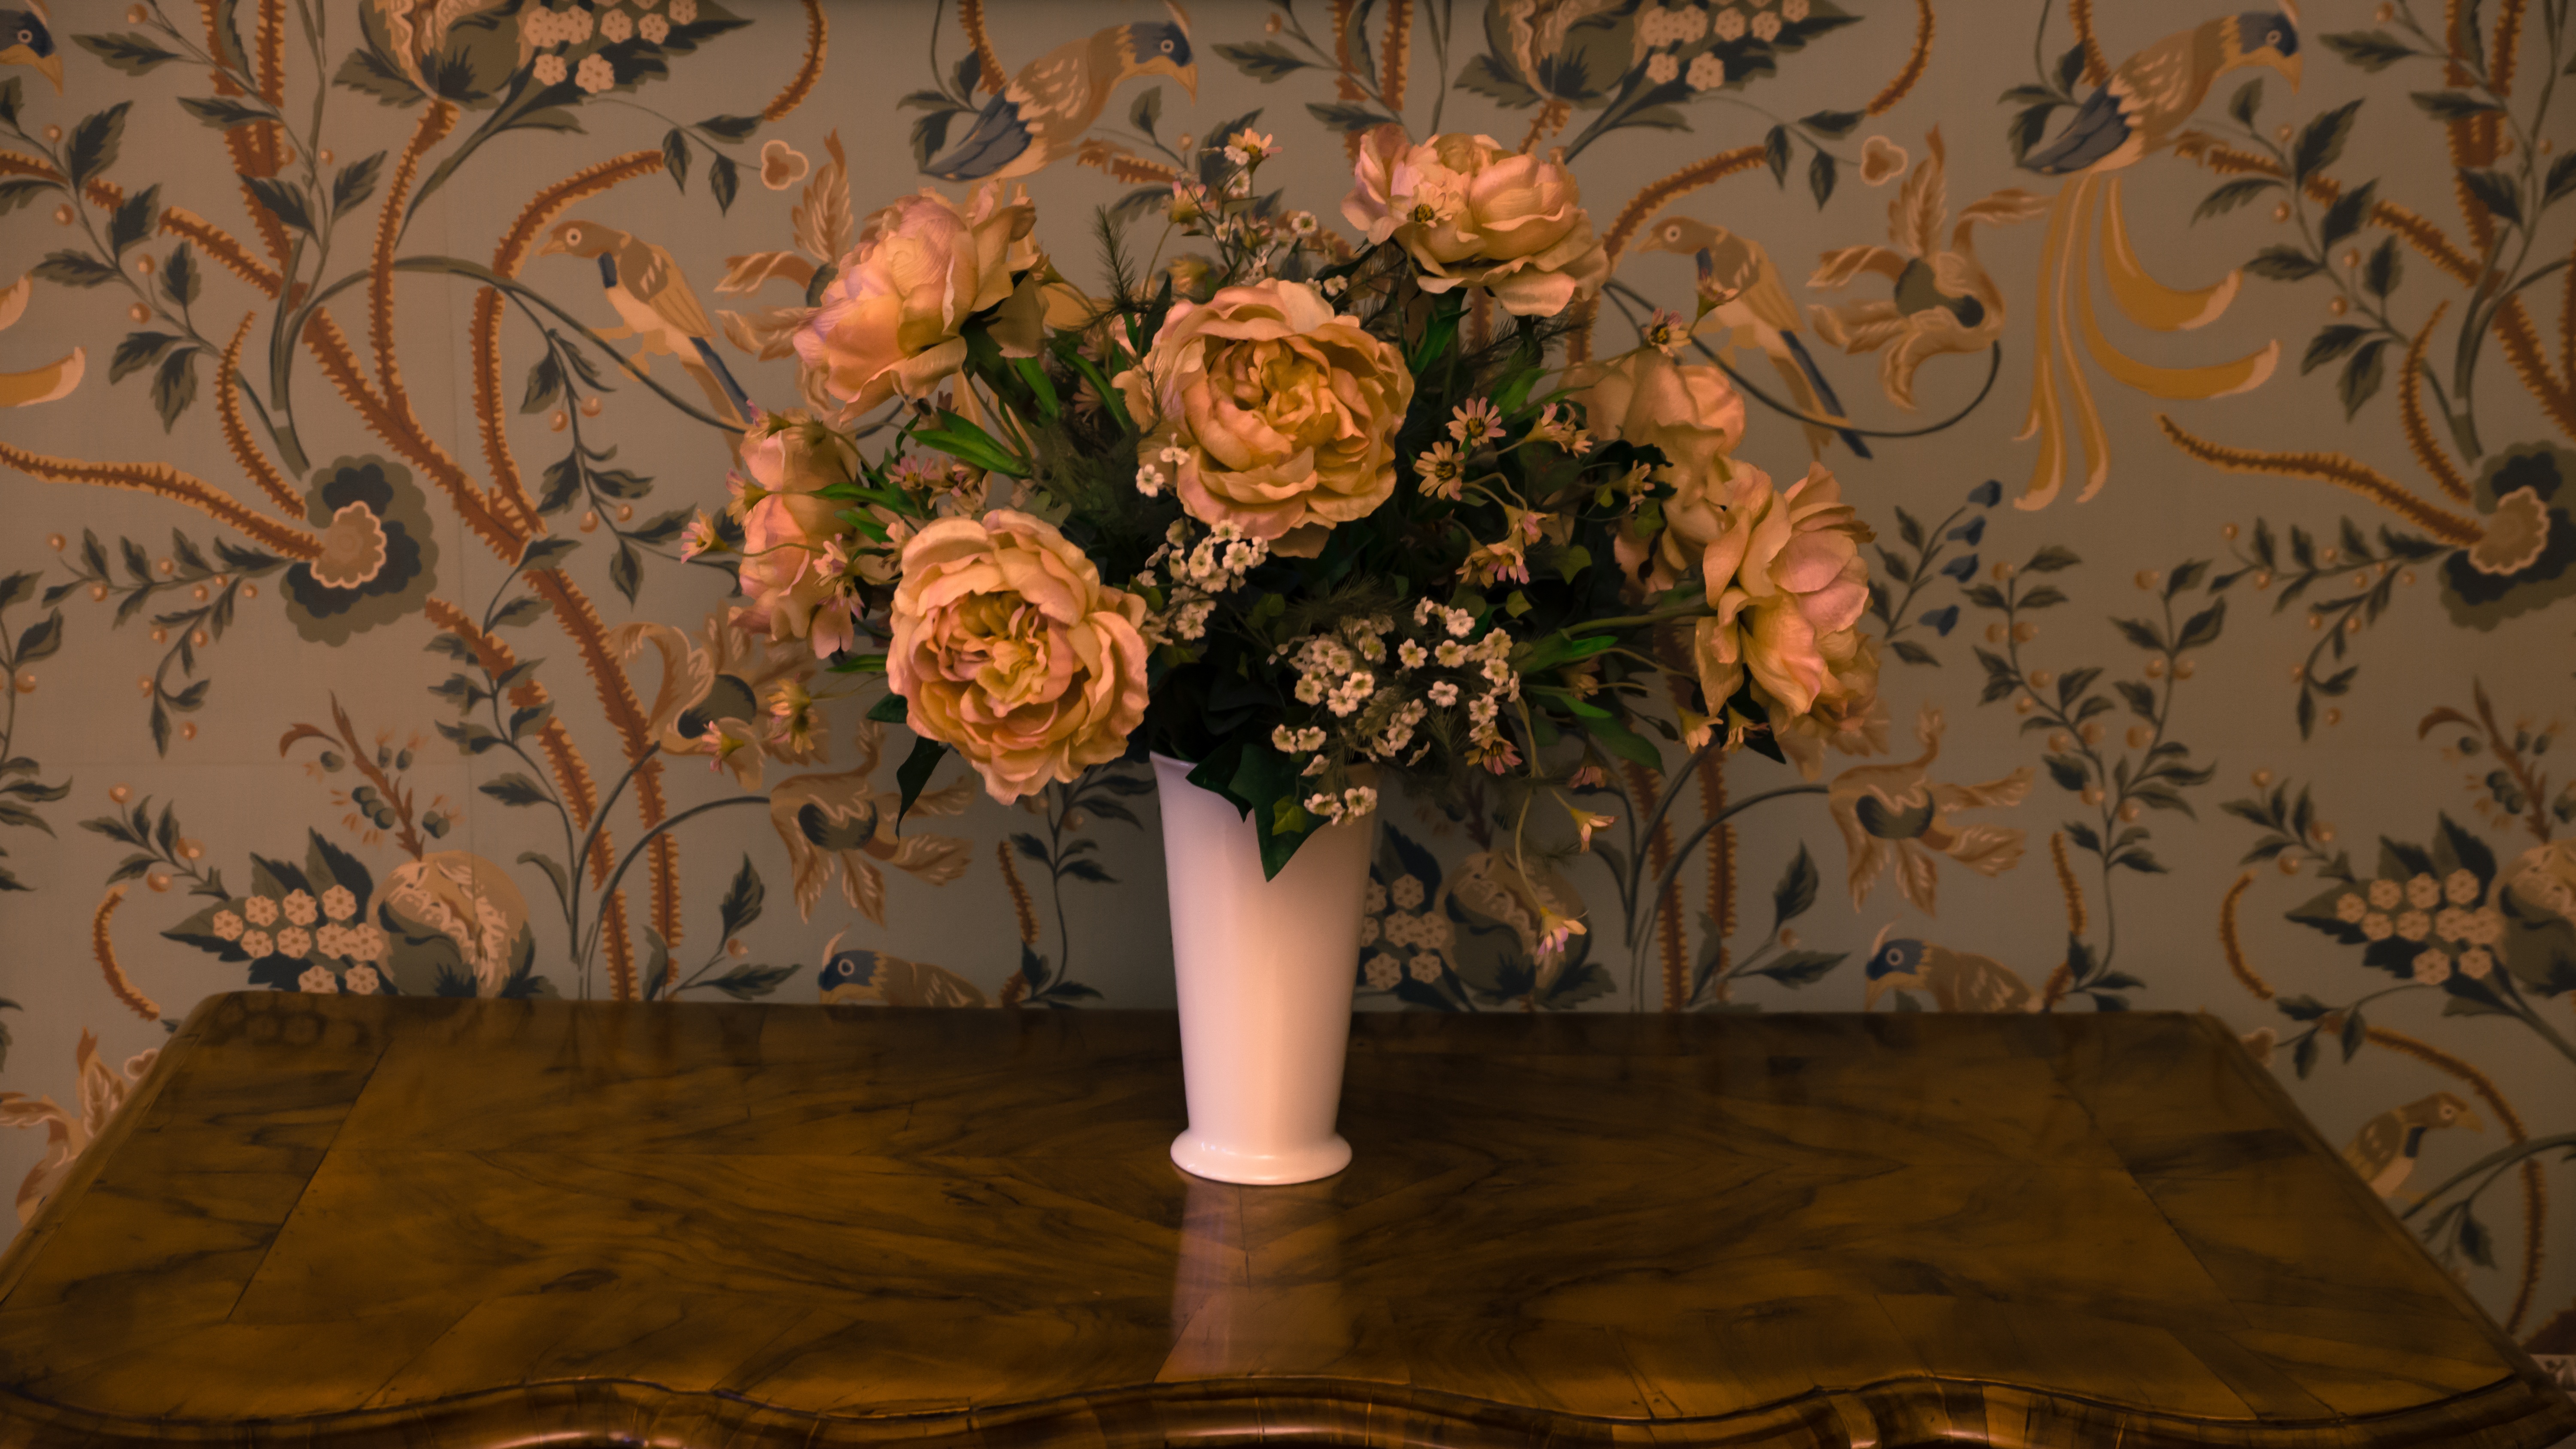
table, plant, bunch, flower, bouquet, vase, decoration, yellow, still life, painting, flowers, arrangement, art, wardrobe, floristry, modern art, flower bouquet, floral design, still life photography, flower arranging